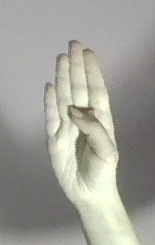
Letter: kaaf